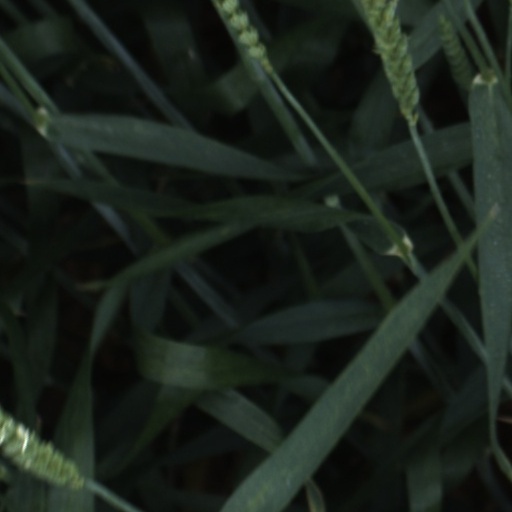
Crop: wheat